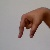
The image shows a hand gesture representing the letter 'Q' in Indian Sign Language.